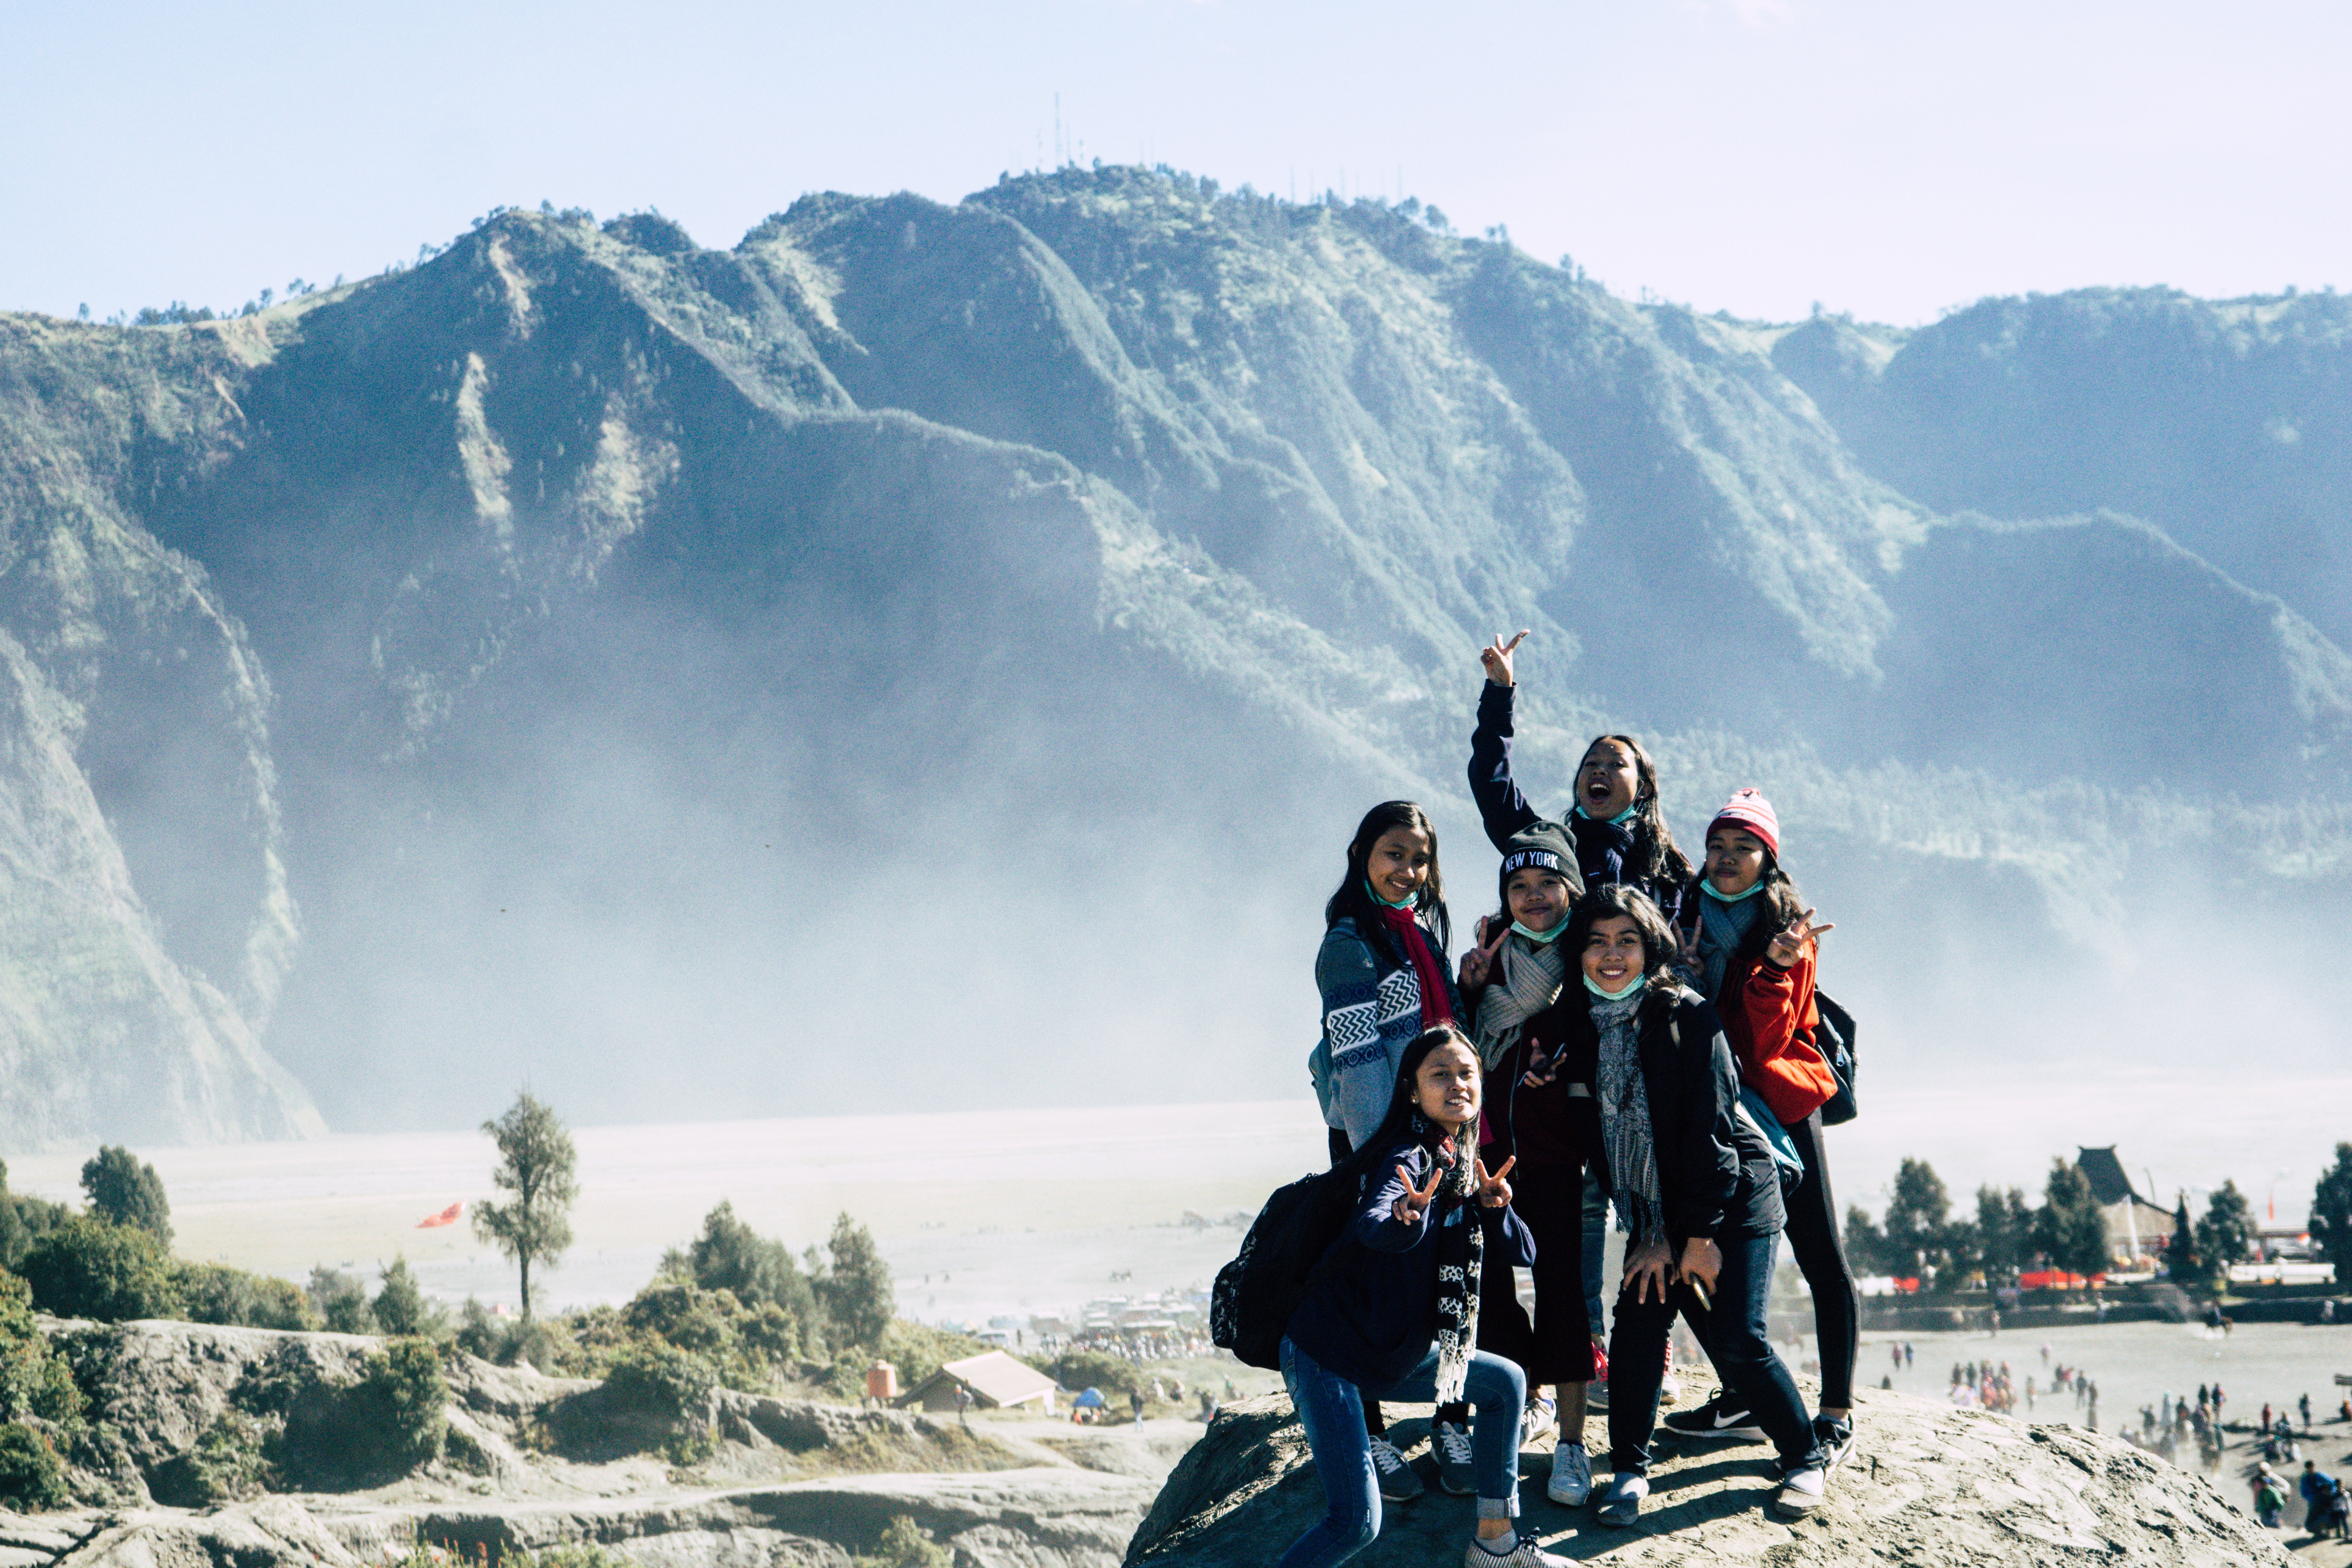
mountainous landforms, mountain range, mountain, sky, tourism, hill station, outdoor recreation, tree, alps, winter, adventure, geological phenomenon, glacial landform, cloud, mountaineering, terrain, valley, travel, vacation, fun, ridge, recreation, leisure, snow, landscape, hiking, summit